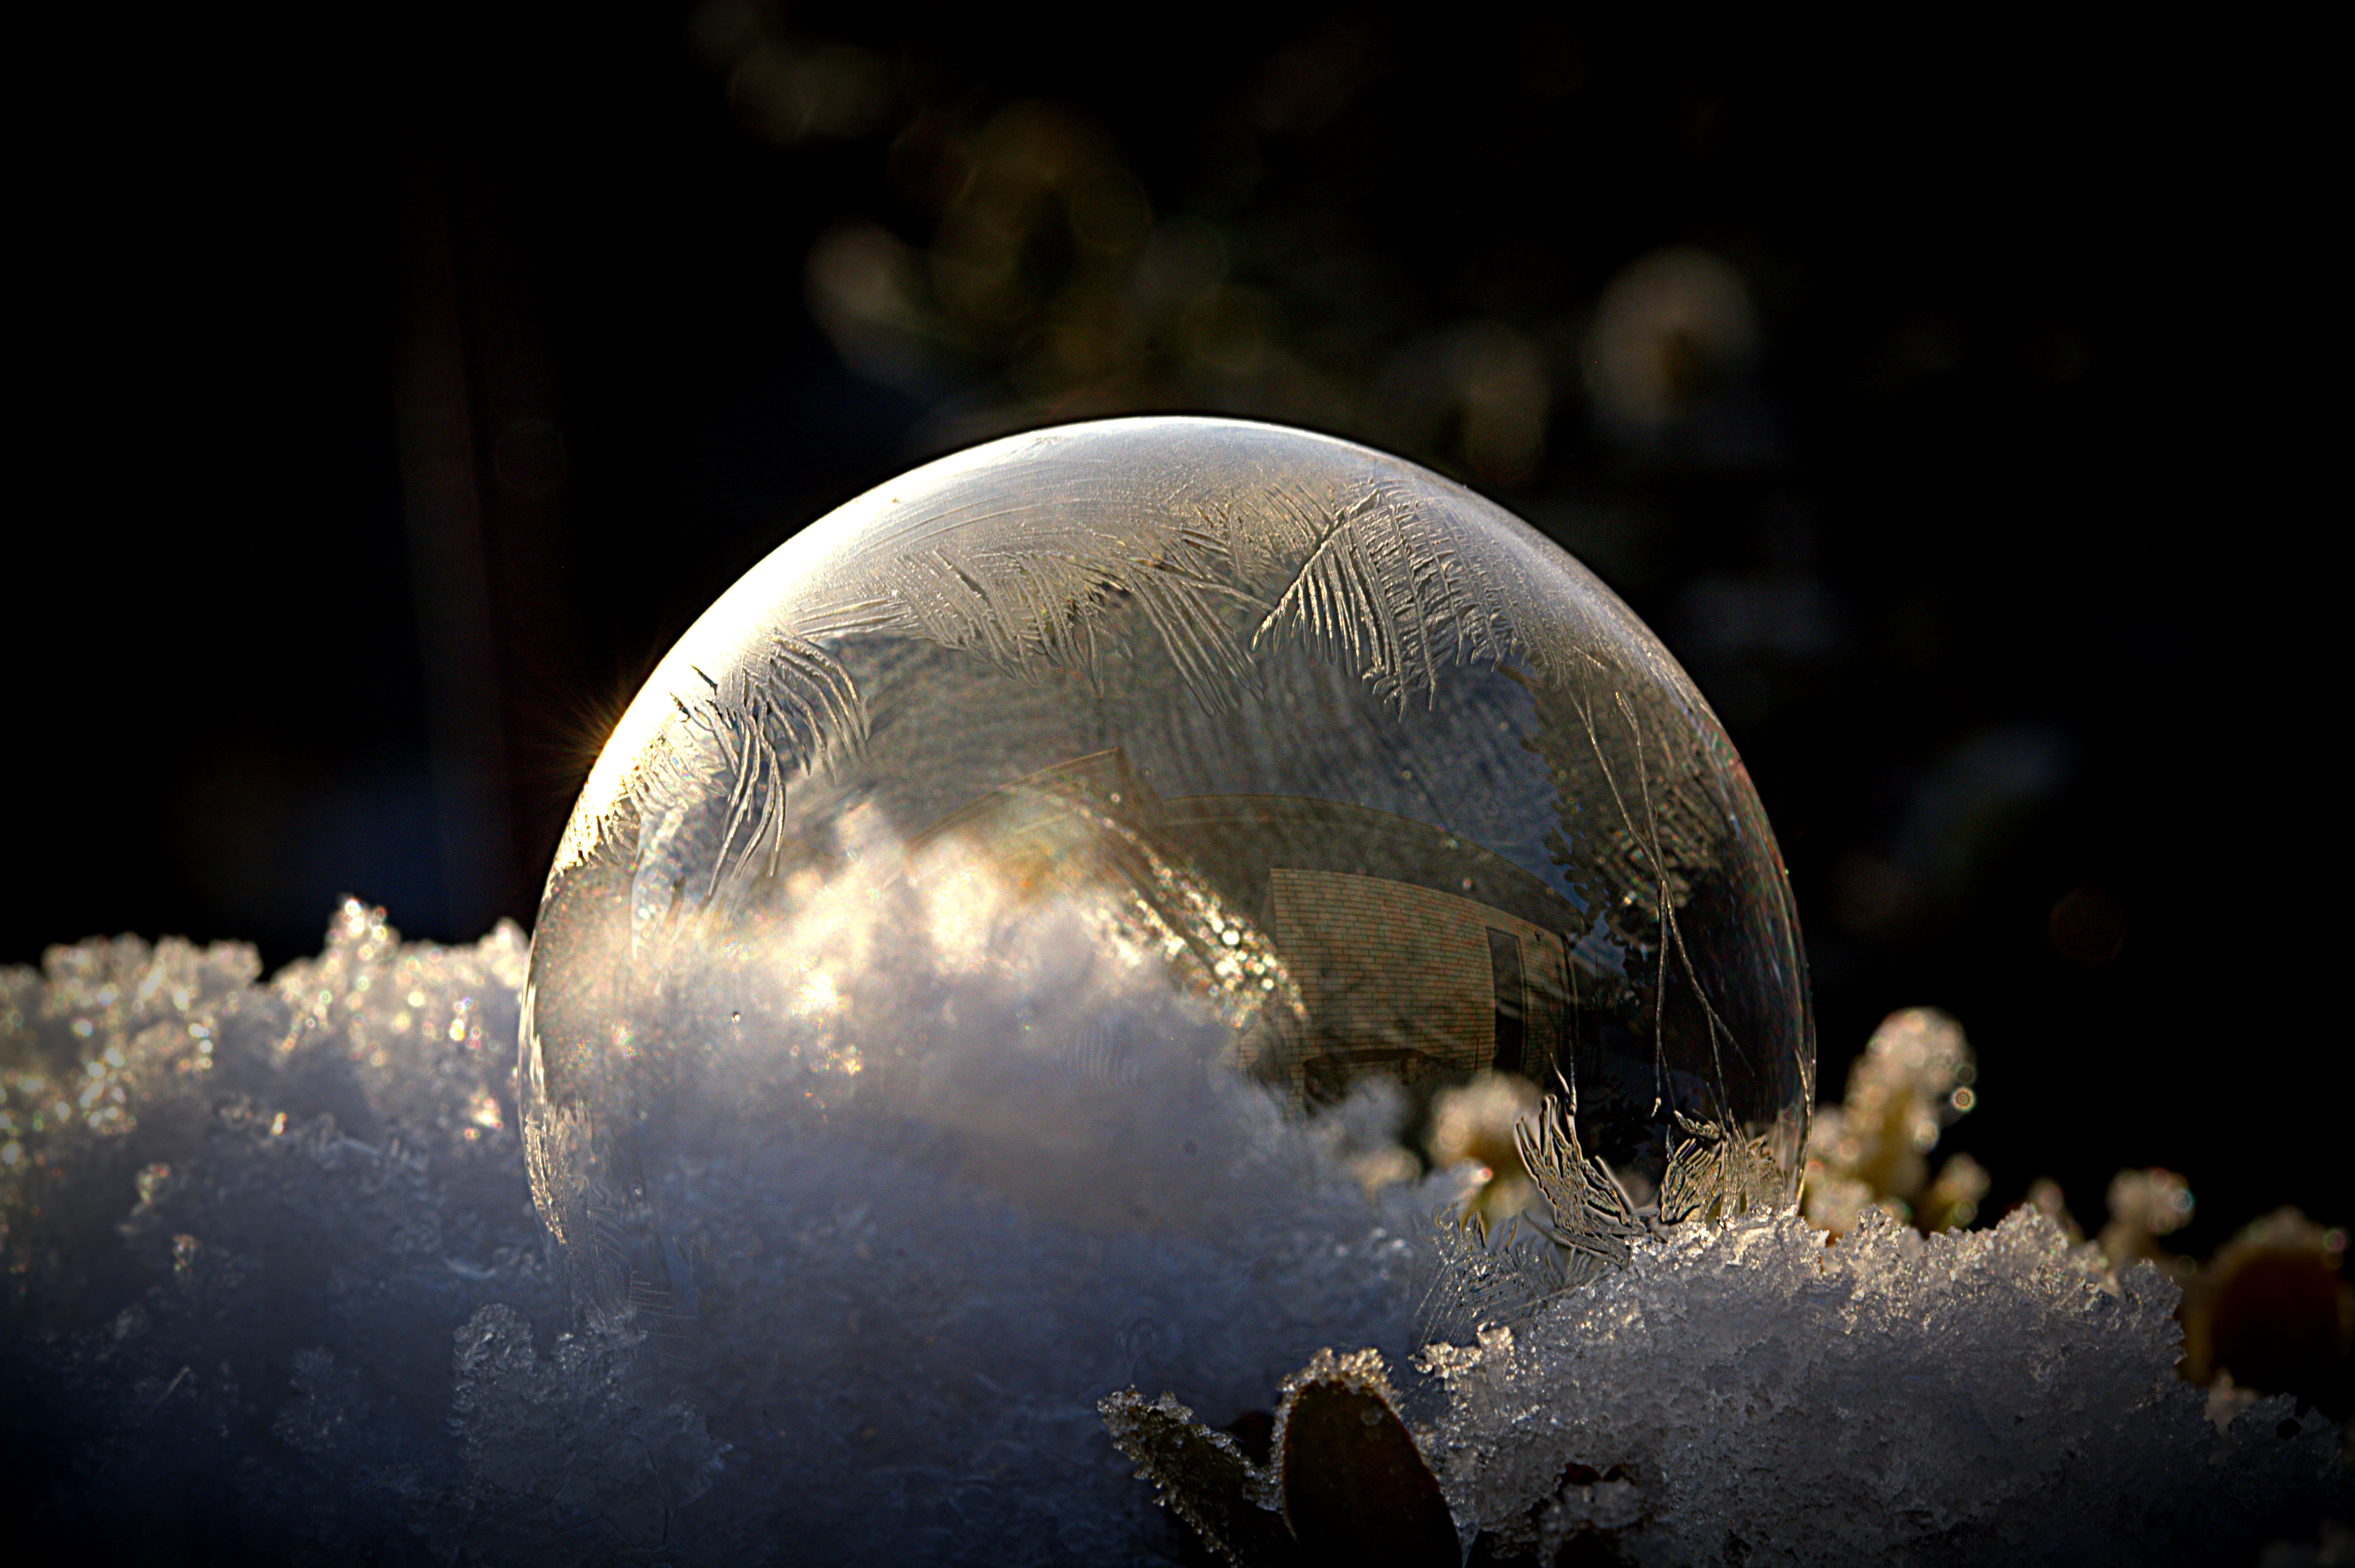
snow, cold, winter, light, night, photography, sunlight, atmosphere, reflection, space, darkness, frozen, moon, bubble, outer space, close up, earth, ball, sphere, planet, wintry, macro photography, soap bubbles, astronomical object, frozen bubble, atmosphere of earth, frost blister, frost globe